Bat Lash

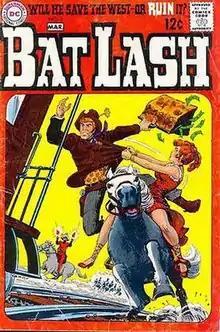
Cover to "Bat Lash" #3 (Feb./Mar. 1969), art by Nick Cardy.

Bartholomew "Bat" Aloysius Lash is a fictional Western superhero character in the DC Universe. A self-professed pacifist, ladies' man, and gambler, Bat Lash's adventures have been published by DC Comics since 1968.